Mirages: The Unexpurgated Diary of Anaïs Nin, 1939–1947

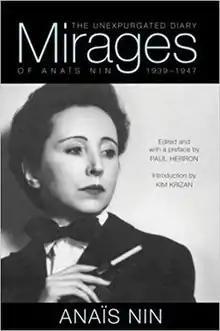
Front cover

Mirages: The Unexpurgated Diary of Anaïs Nin, 1939–1947 is a volume of diary entries by Anaïs Nin from her life between 1939 and 1947, first published in 2013 by Swallow Press. It was edited by Paul Herron, and features an introduction by Kim Krizan.